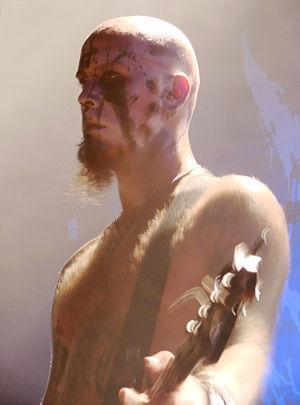
Horna, groupe de Black Metal finlandais, en concert à Paris au Nouveau Casino, le 08/09/07.